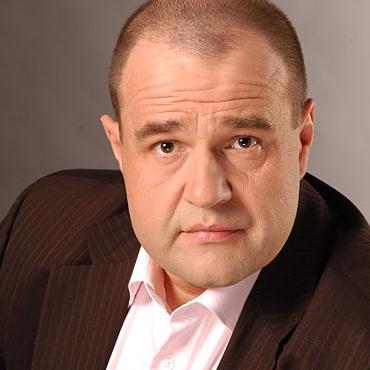
Age: 46